Sidney Smith (Royal Navy officer)

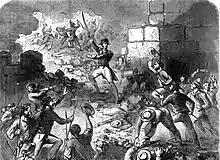
Smith leading the defence of Acre.

Smith was held in Paris for two years, despite a number of efforts to exchange him and frequent contacts with both French Royalists and British agents. Notably Captain Jacques Bergeret, captured in April 1796 with the frigate "Virginie", was sent from England to Paris to negotiate his own exchange; when the Directoire refused, he returned to London. The French authorities threatened several times to try Smith for arson, but never followed through on the threats. Eventually in 1798 the Royalists, who pretended to be taking him to another prison, helped Smith and Wright to escape. The royalists brought the two Englishmen to Le Havre, where they boarded an open fishing boat and were picked up on 5 May by on patrol in the English Channel, arriving in London on 8 May 1798. Bergeret was then released, the British government considering the prisoner exchange as completed.